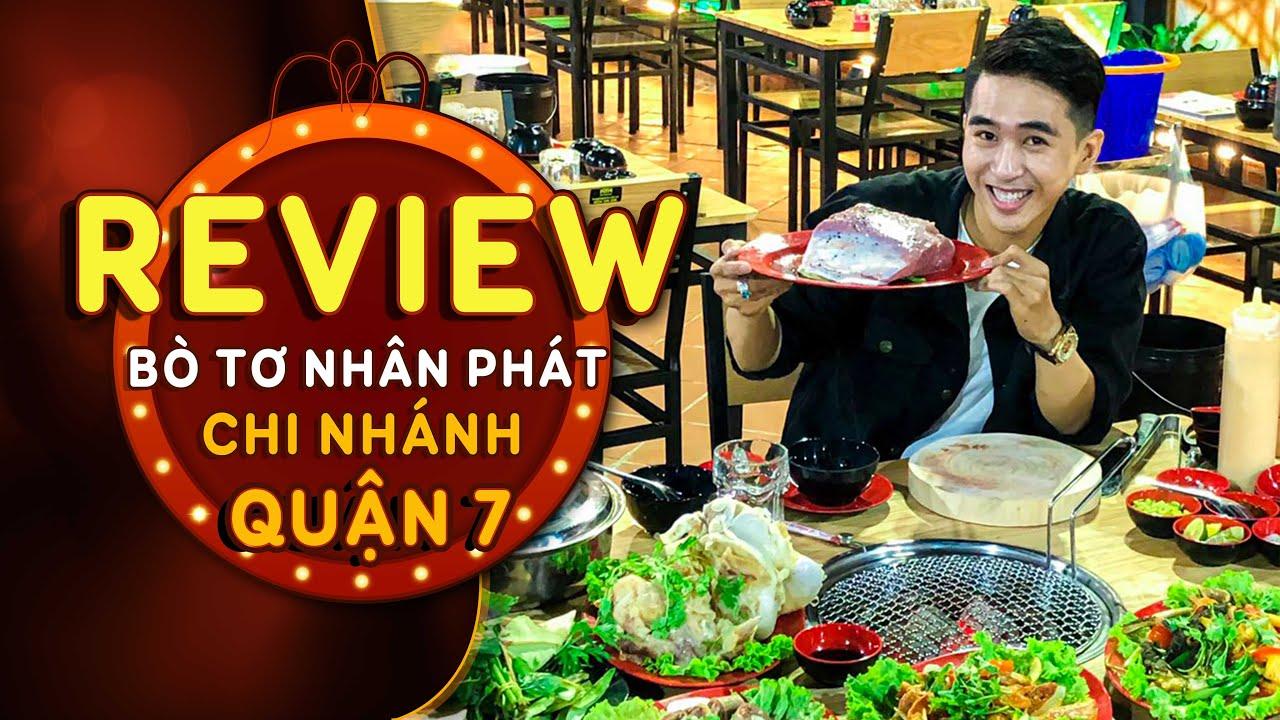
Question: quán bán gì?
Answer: quán bán các món về bò tơ